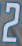
Number: 2